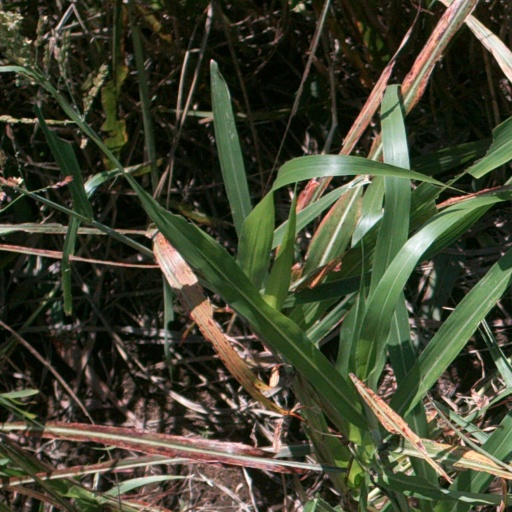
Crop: sorghum